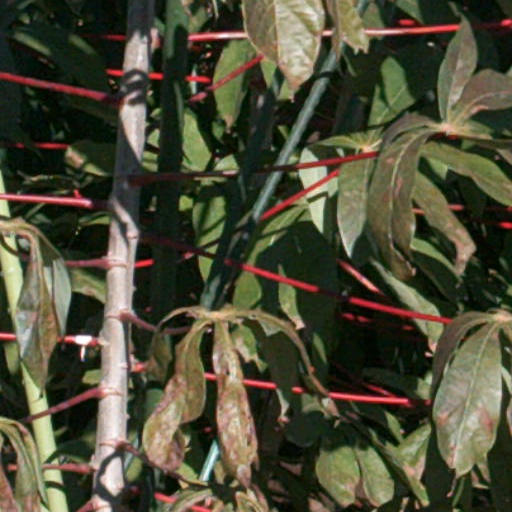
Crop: cassava